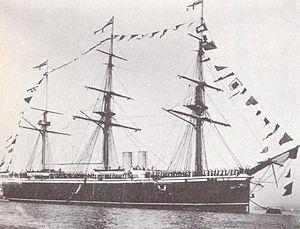
La classe Nelson fut la première classe de croiseurs cuirassés construite au Royaume-Uni à la fin du XIXᵉ siècle pour servir dans la Royal Navy.